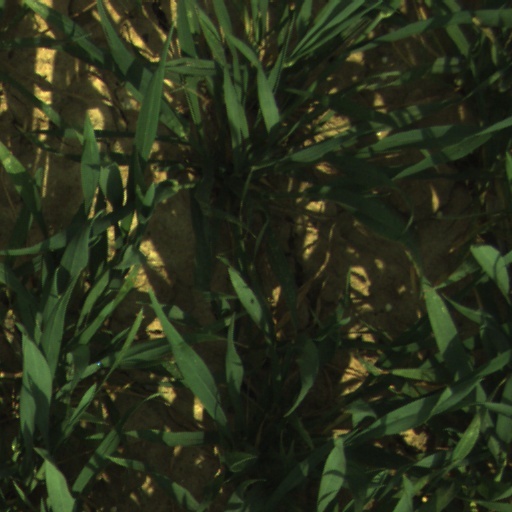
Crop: wheat